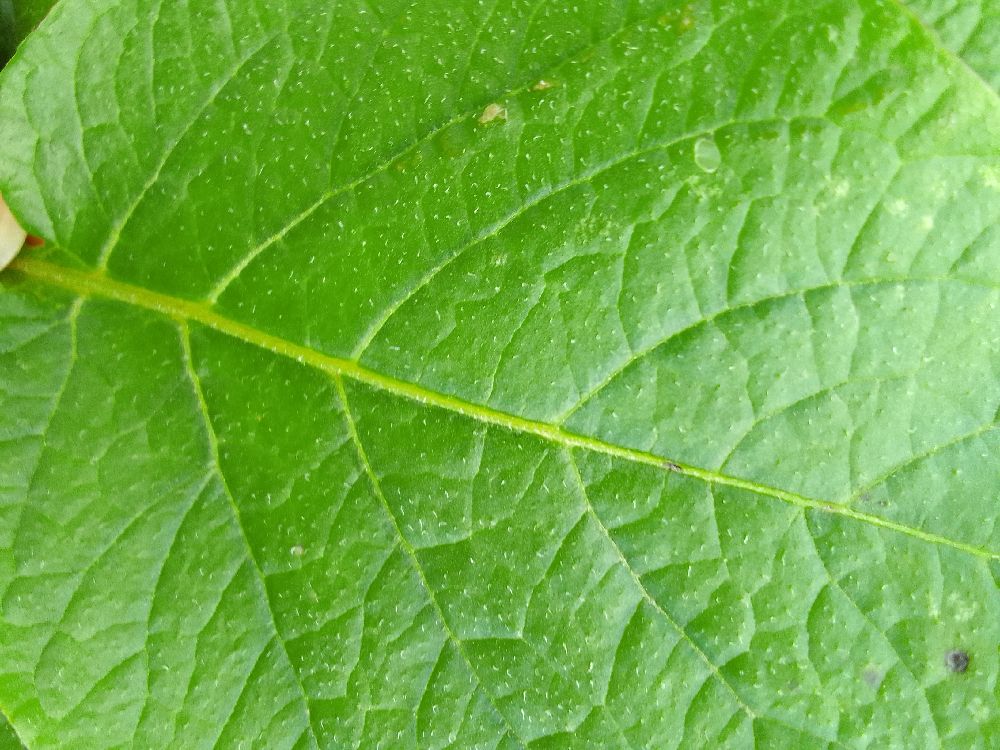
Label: Healthy